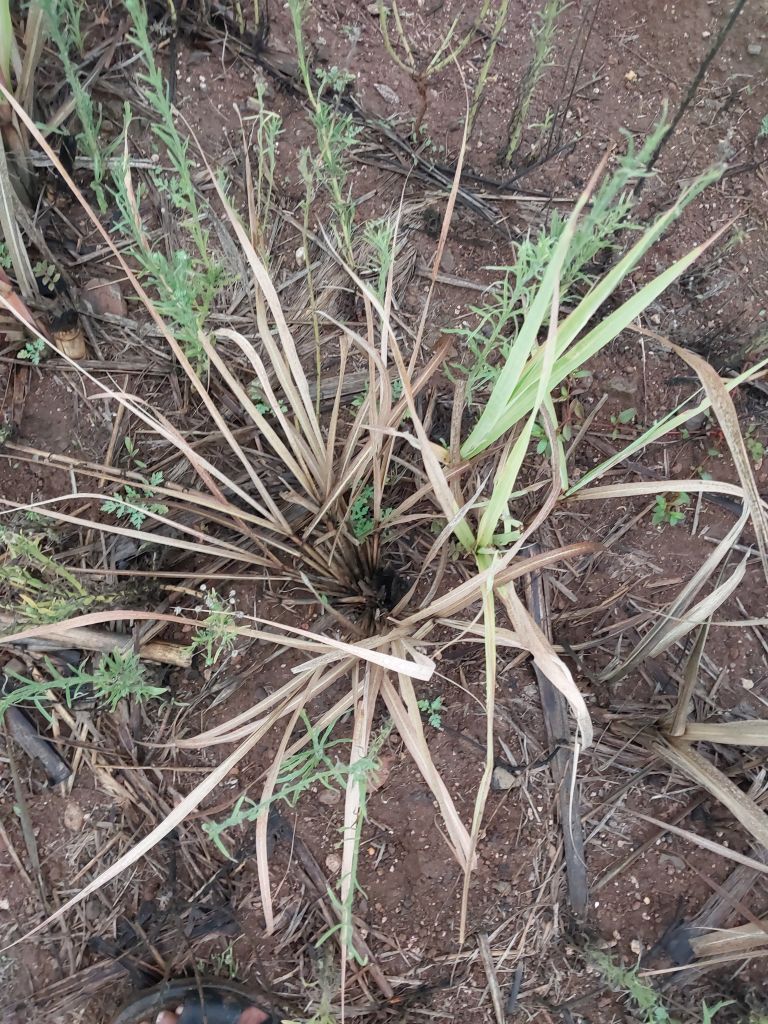
Label: Sett Rot